Thomas Penson

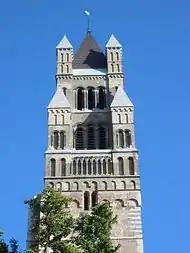
St. Salvator's Cathedral, Bruges, probably used as a model for St David's Newtown

Although a pupil of Thomas Harrison, noted for his use of the Classical and particularly "Grecian" architectural style, this was rarely adopted by Penson. An exception is the once impressive Flannel Market (now Regent Centre) of 1832 at Newtown. For country houses he favoured a Neo-Jacobean style; as at Vaynor, Llanrhaidr Hall and Hill House, Gwersysllt. He also used this style for the Butcher's Market at Wrexham. For churches he adopted an assertive and non-archaeological version of French Romanesque, although St Davids, Newtown, built in brick and terracotta, is also influenced by the North German Brick Gothic. More particularly he seems to be copying Saint Salvator's Cathedral in Bruges, with buff (rather than the normal red) bricks and has pyramid capping on the pinnacles. Saint Salvator's tower had been remodelled by Robert Dennis Chantrell following a fire in 1838, and this may provide a connection with Penson The design is probably also influenced by Pugin's Roman Catholic St Chad's Cathedral, Birmingham, which is a slightly earlier example of Brick Gothic revival. It is Penson's innovative use of terracotta at Christ Church, Welshpool that is of particular interest. Christ Church (1839–44) was commissioned by the Earl of Powis and is possibly the earliest example of the terracotta revival in Britain. In this church moulded brownish yellow bricks and terracotta were used for the Romanesque arches of the nave and for the apsidal vaulting of the chancel ceiling